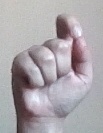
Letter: fa